William Herbert, 18th Earl of Pembroke

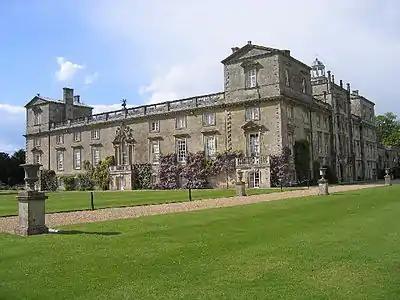
Wilton House

Pembroke is the only son of Henry Herbert, 17th Earl of Pembroke, by his first wife, Claire.